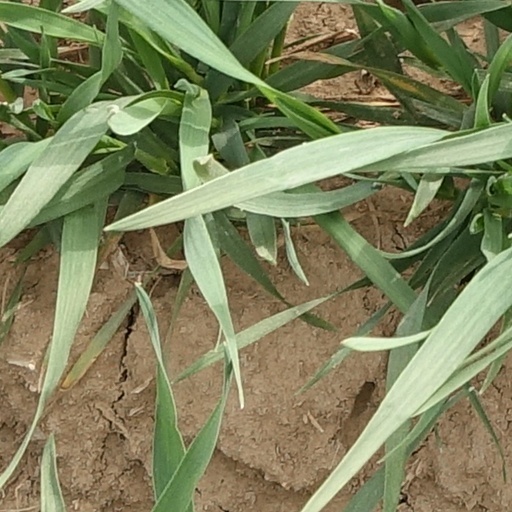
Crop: wheat